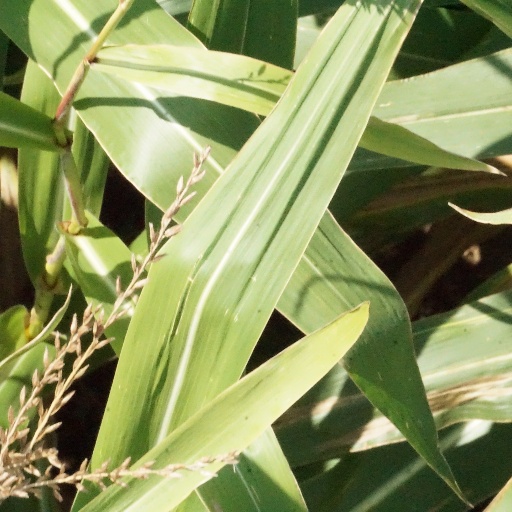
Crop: maize; corn